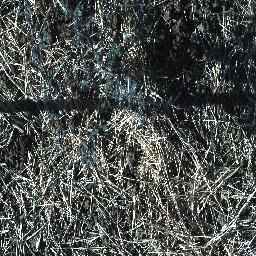
Label: prickly_acacia